Ralph Kettell

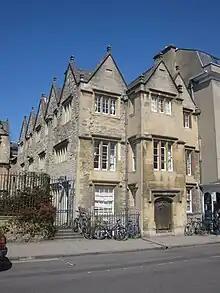
Kettell Hall, Oxford

He was the third son of John Kettell, gentleman, of King's Langley, Hertfordshire. He was nominated to a scholarship at Trinity in 1578 by Lady Elizabeth Paulet of Tittenhanger, the widow of Sir Thomas Pope, founder of the college. One of his contemporaries and friends at Trinity was Edward Hoby. Kettell was elected Fellow in 1583. He graduated B.A. 1582, M.A. 1586, B.D. 1594, and D.D. 1597, and, after filling various college offices, was elected president in 1599, on the death of Arthur Yeldard. Among those who as students were under his care while he was either tutor or president were the bishops Gilbert Sheldon, Henry Glenham, William Lucy, Gilbert Ironside, and Robert Skinner; also Sir John Denham, James Harrington, Edmund Ludlow, Henry Ireton, George Calvert, 1st Baron Baltimore and Cecilius Calvert, 2nd Baron Baltimore, William, Earl of Craven, and Sir Henry Blount. He rebuilt the college hall, and added attics or 'cocklofts ' to the old Durham College quadrangle, of which the east side still remains. About 1620 he built for the stone house in Broad Street which is still known as Kettell Hall, an investment of his own which later came to the college.